Mr. T Cereal

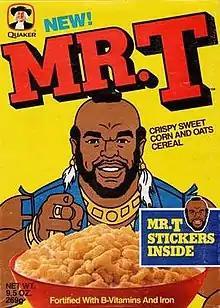
The front box cover of Mr. T Cereal

Mr. T Cereal was a sweetened breakfast cereal manufactured by the Quaker Oats Company from 1984 to 1993. The cereal was prepared with corn and oats as primary ingredients, and it was fortified with iron and B vitamins. The cereal box had a cartoon likeness of Mr. T on the box as the cereal's mascot. The cereal pieces were manufactured in the shape of the letter "T". It has been described as being similar in flavor to Cap'n Crunch cereal, which is also produced by Quaker.